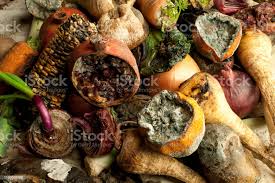
Waste category: biological